Technocratic government (Italy)

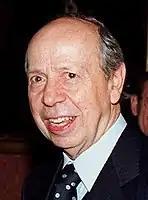
Lamberto Dini headed the first Italian technocratic government

There have been two "governments of experts" in Italian History: the Dini Cabinet, and the Monti Cabinet. Some cabinets, such as the Ciampi Cabinet (1993-1994) and the Draghi Cabinet (2021-2022) were called "technocratic cabinets" or "cabinets of experts", even though they included elected politicians and senior party members in their makeup.